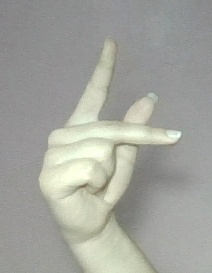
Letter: dha